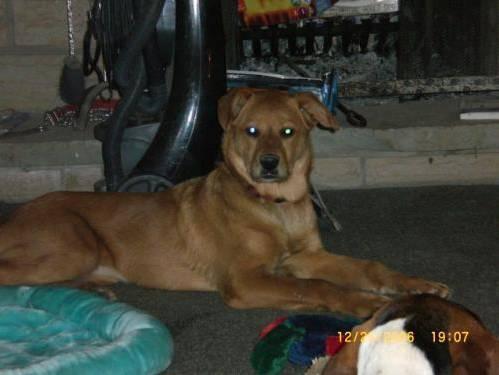
dog